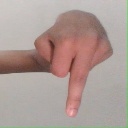
अक्षर: प